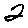
Label: 2